Judicial system of China

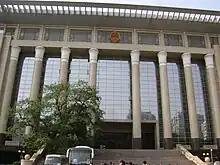
The front facade of the Supreme People's Court in Beijing.

The judiciary of the People's Republic of China (PRC), organized under the constitution and organic law, is one of five organs of state power elected by the National People's Congress (NPC). The PRC does not have judicial independence or judicial review as the courts do not have authority beyond what is granted to them by the NPC under a system of unified power. The Chinese Communist Party's Central Political and Legal Affairs Commission maintains effective control over the court system and its personnel. Hong Kong and Macau have separate court systems in accordance with the "one country, two systems" doctrine.